List of Merlin characters

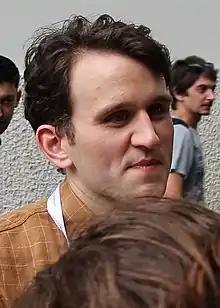
Harry Melling

Freya (portrayed by Laura Donnelly) was a Druid girl who lived in a village near mountains and a lake. After killing the son of a sorceress out of self-defence, Freya was cursed to become a magical monster that resembled a large panther with bat-like wings on the stroke of midnight, with an insatiable desire to kill that she would be unable to control. Under unspecified circumstances, Freya was captured by the bounty hunter Halig and taken to Camelot, only to be freed by Merlin. Hiding Freya in the catacombs, Merlin brought her food and told her about his magic, the two being drawn together due to Merlin's relief at having someone who understood him and Freya's gratitude at meeting someone who did not consider her a monster. Unfortunately, her curse resulted in the deaths of at least four people when she transformed during her two nights in Camelot, prompting an increased hunt for her. Merlin and Freya began to fall in love. Although Merlin had planned to leave Camelot with her, Freya attempted to escape on her own, not wanting Merlin to abandon his life for her, only to be cornered by Halig and Arthur's knights just before her transformation. Although she killed Halig, Arthur was able to mortally wound her beast form, the creature only escaping after Merlin caused a distraction by causing a gargoyle statue to fall over, creating a path for her to escape the knights and retreat down to the catacombs. Although beast-Freya appeared calmer around Merlin, calming down simply from the sight of him even when surrounded by the knights, the wound Freya had sustained proved to be fatal, staying alive only long enough for Merlin to take her to the nearby lake. As she died, she thanked Merlin for making her feel loved again, promising to repay his kindness one day. Merlin put her body on a boat and gave her a Viking-like funeral, clearly mourning his inability to save her.